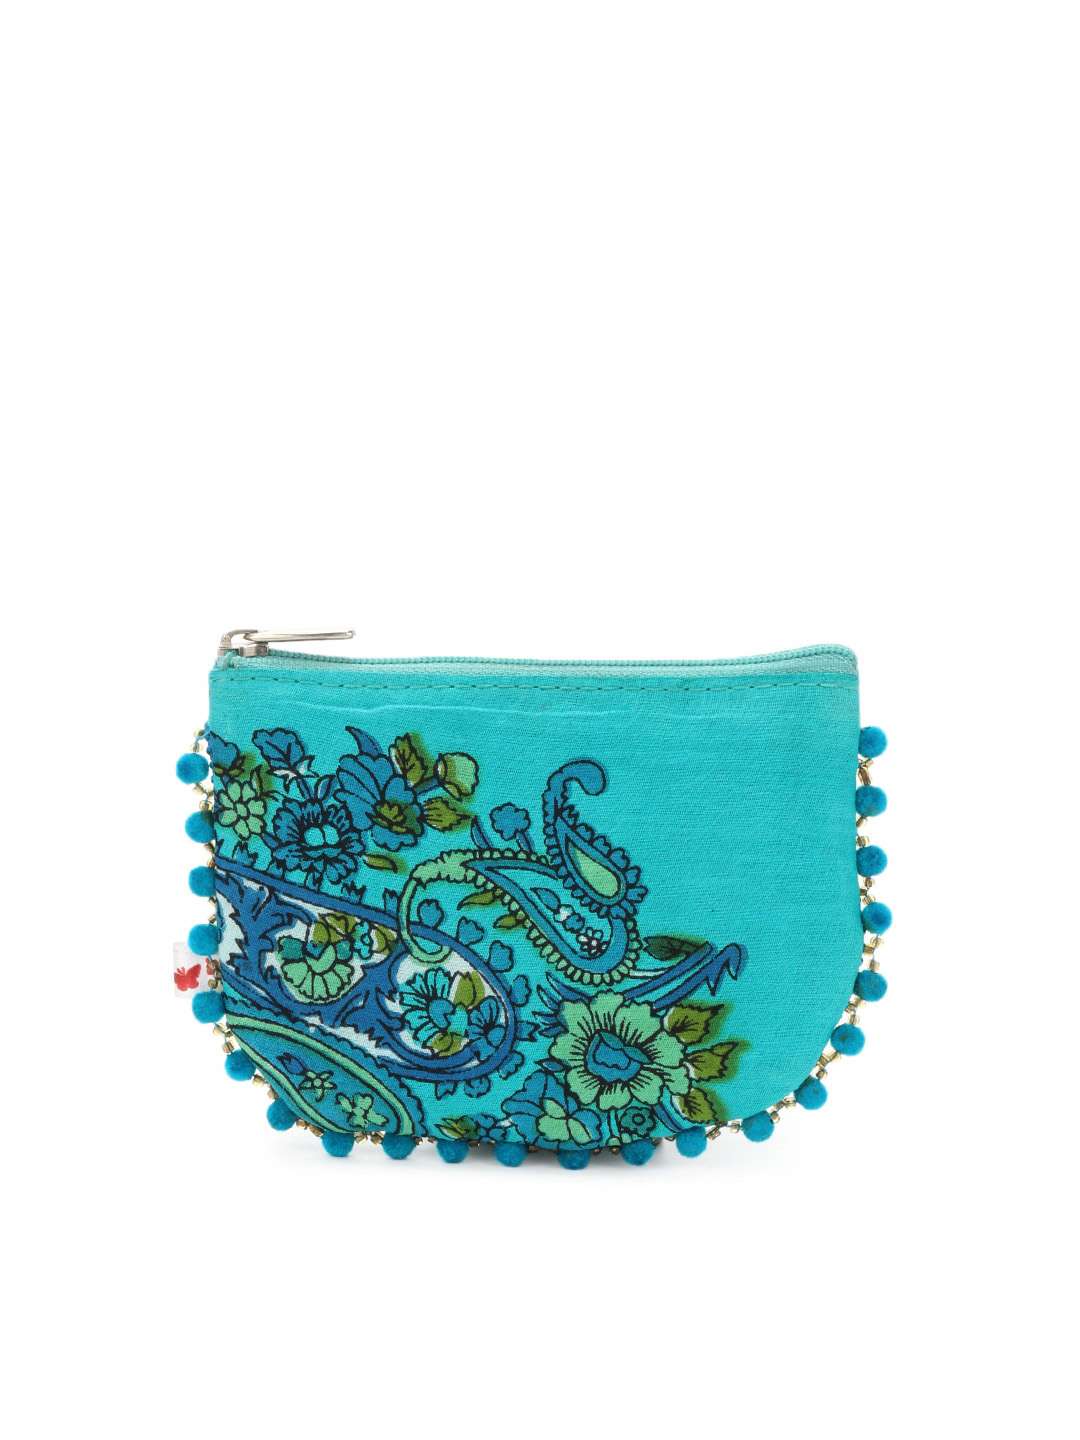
Paridhan Women Turquoise Blue Lace Coin Pouch Wallet
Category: Accessories / Wallets / Wallets
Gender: Women
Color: Turquoise Blue
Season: Summer 2012
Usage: Casual